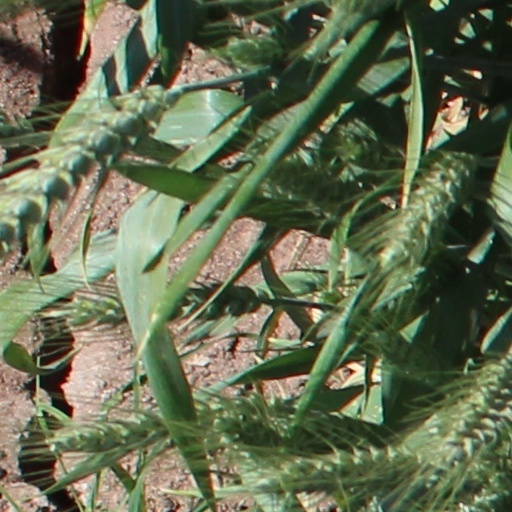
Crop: wheat